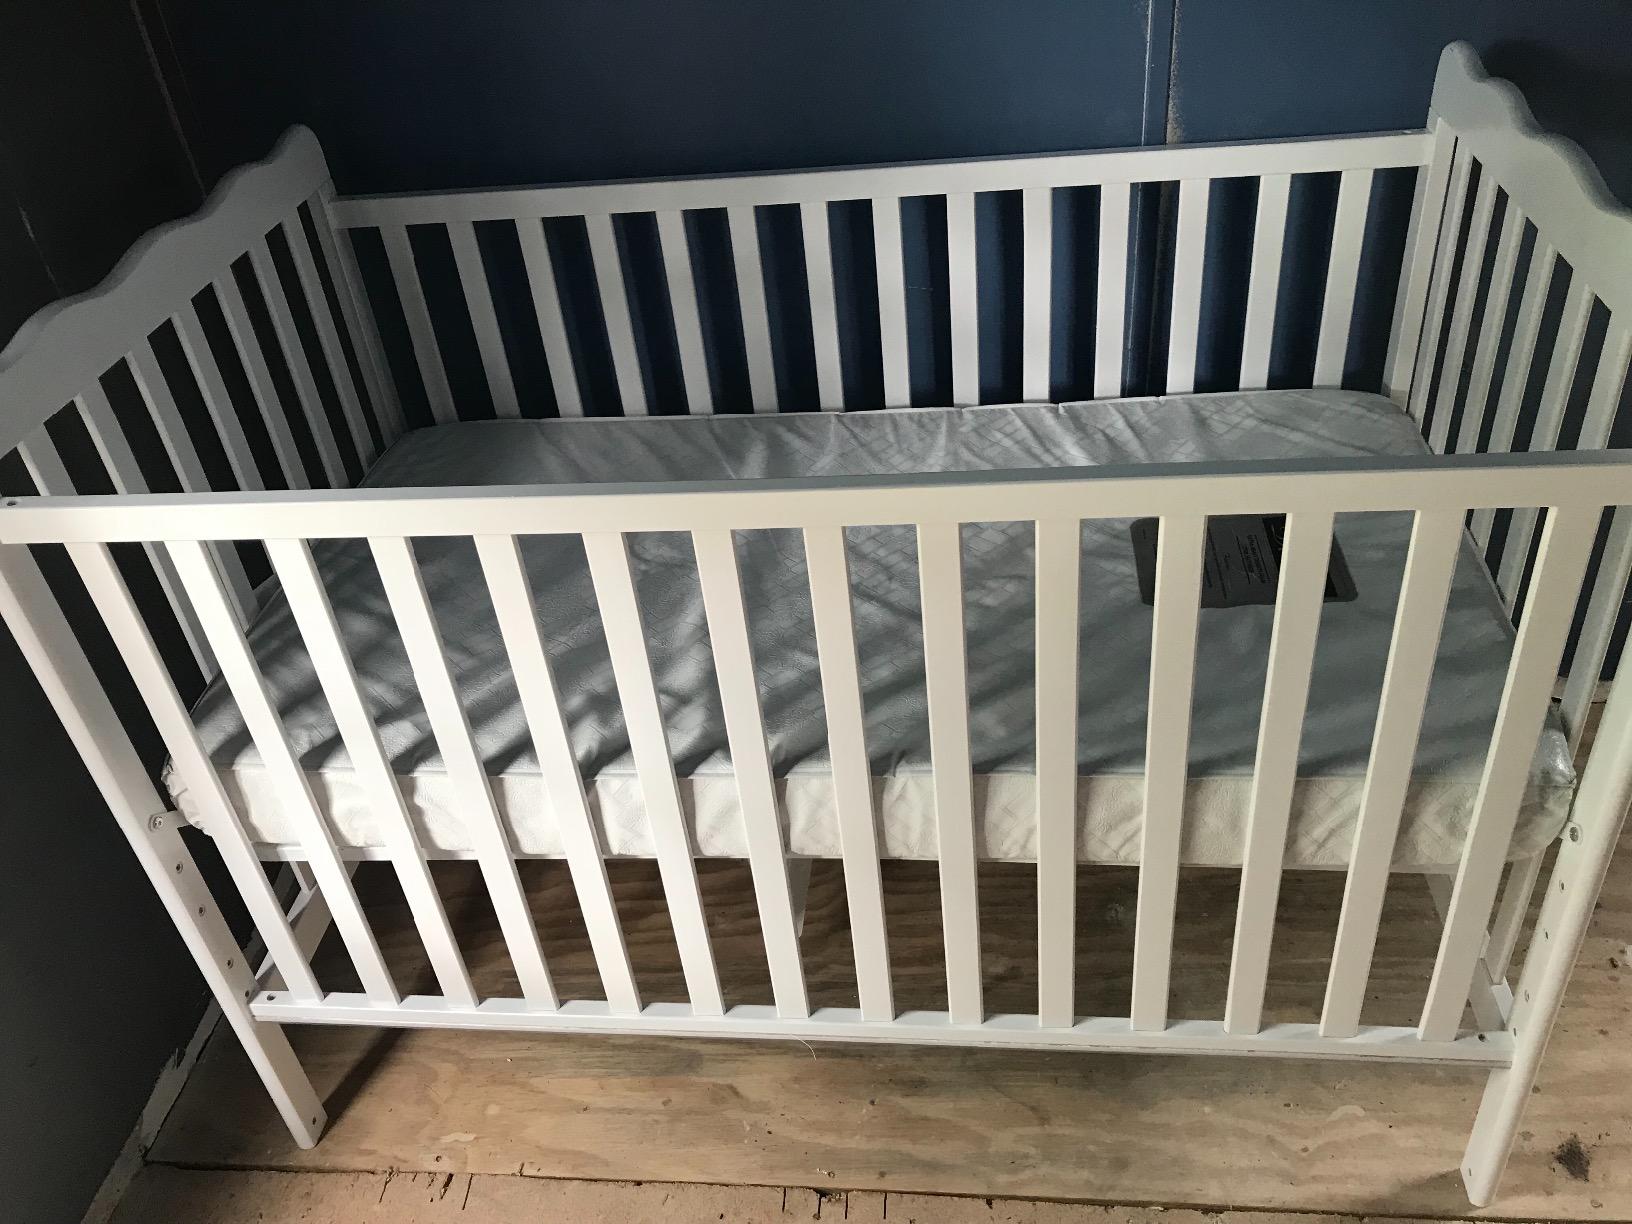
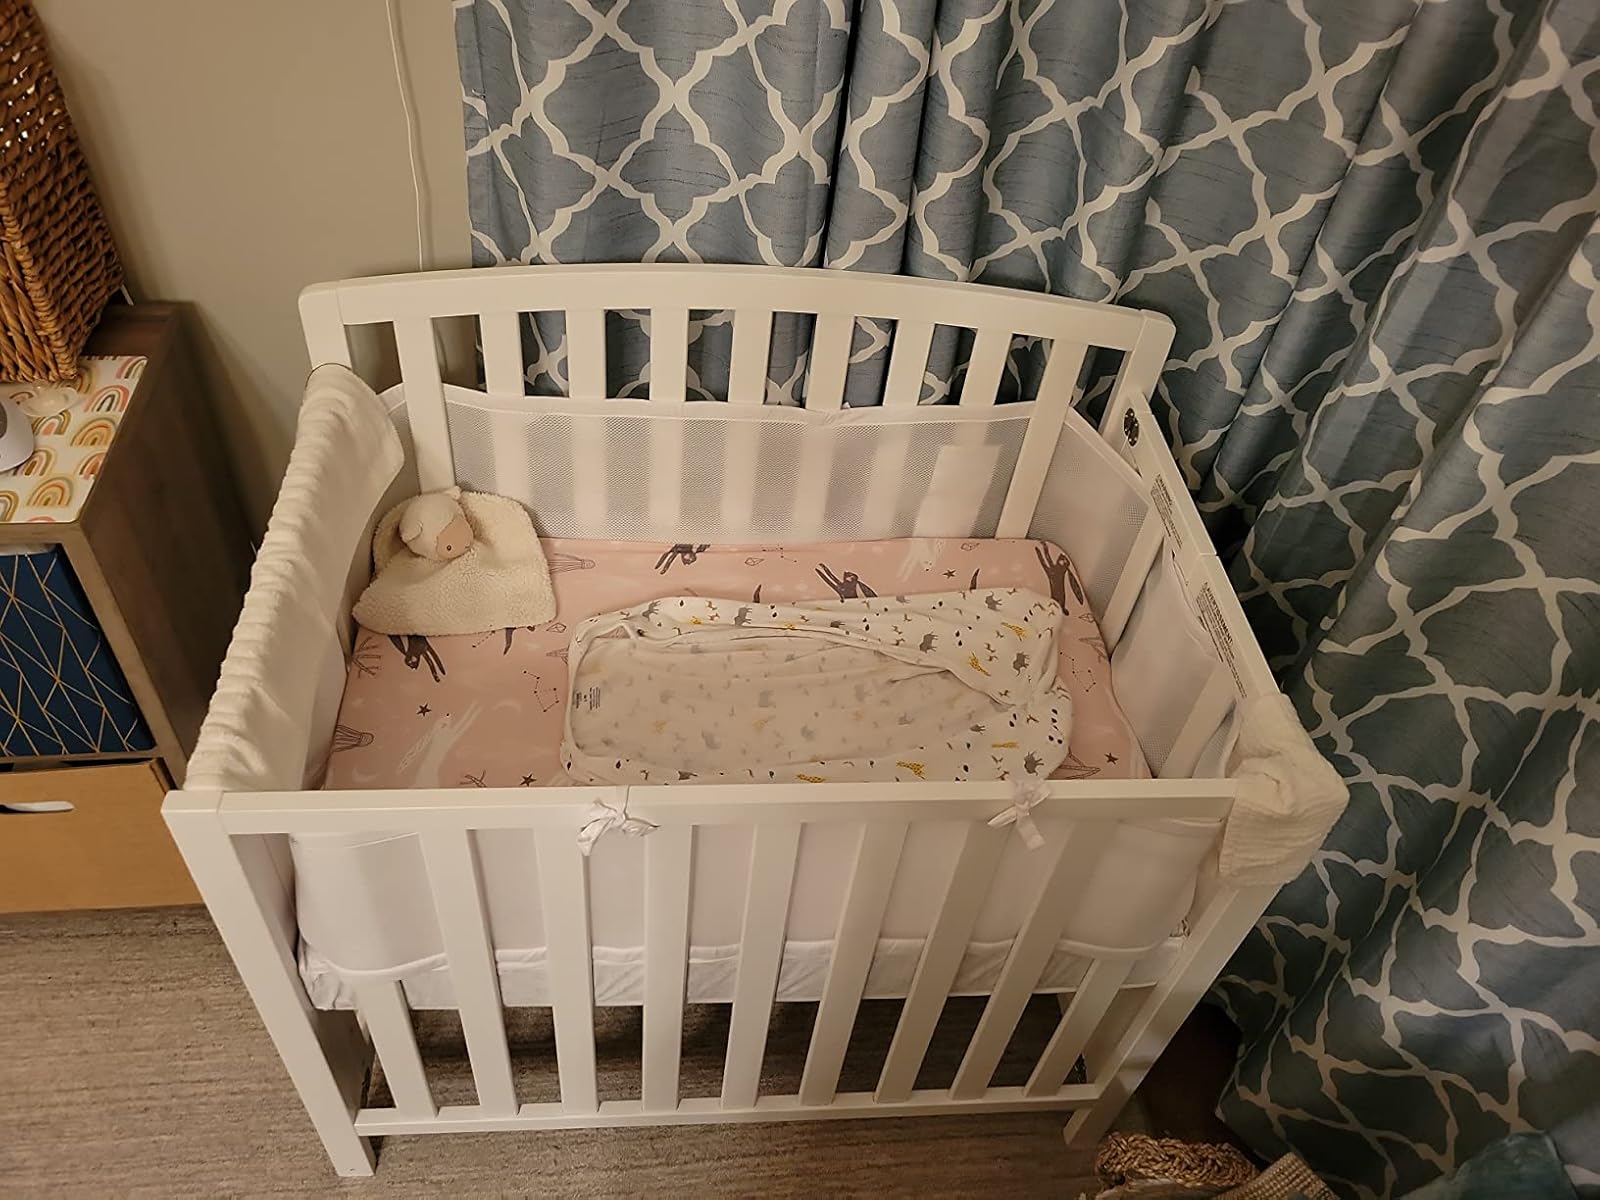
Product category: products_crib
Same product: no